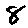
Label: 8